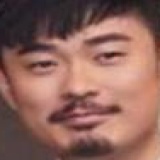
diễn viên Trần Hách